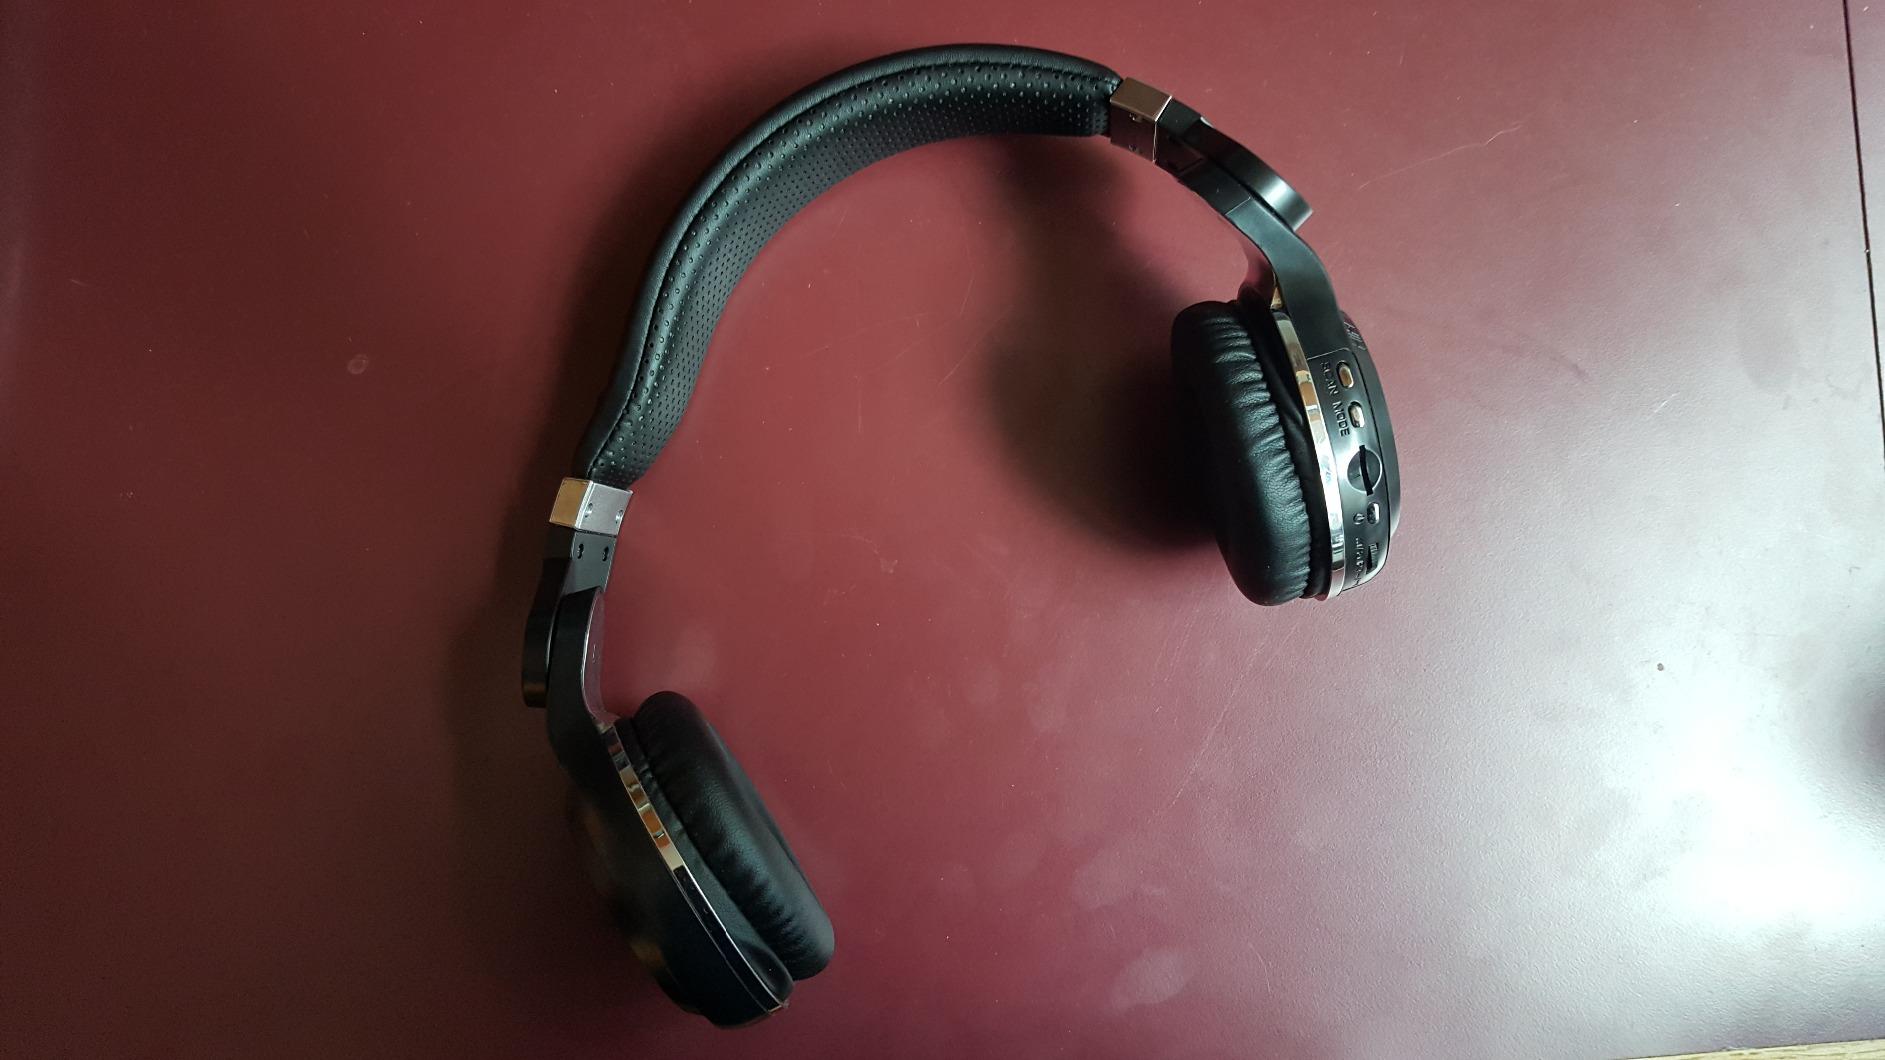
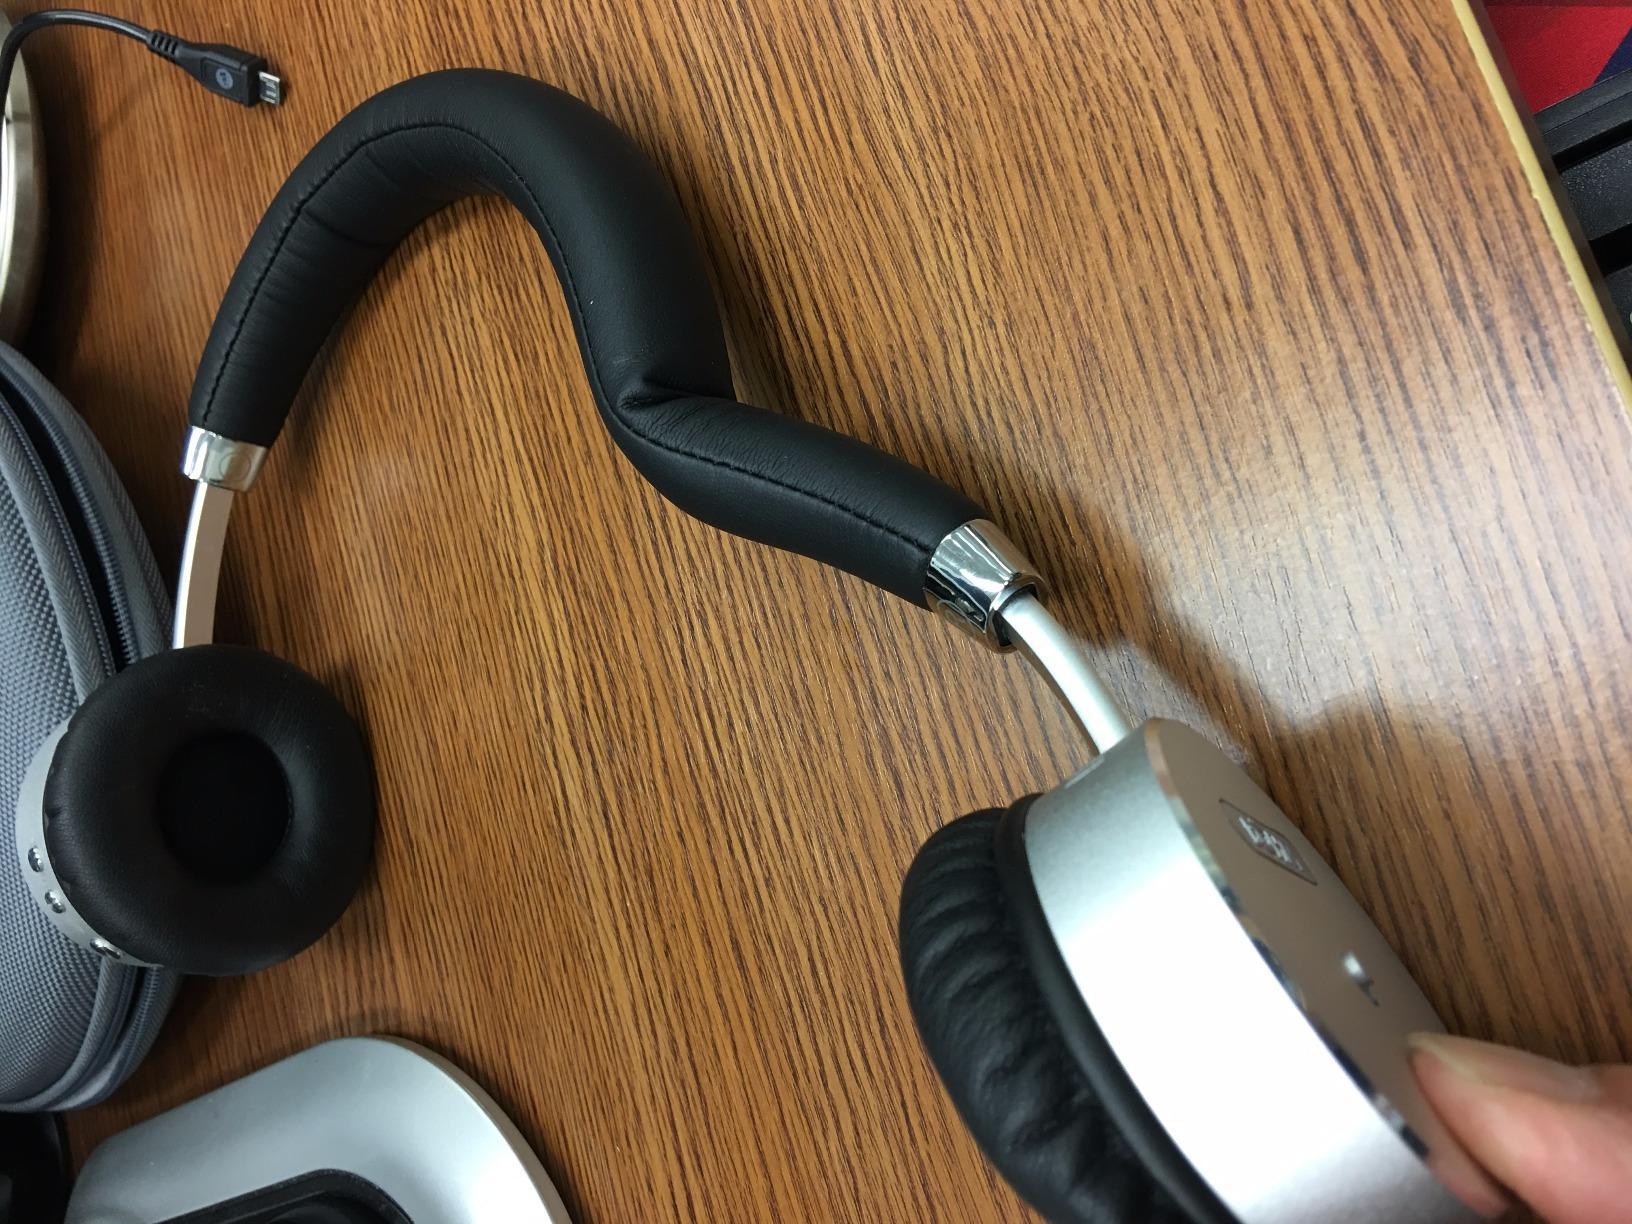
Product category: headphones
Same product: no